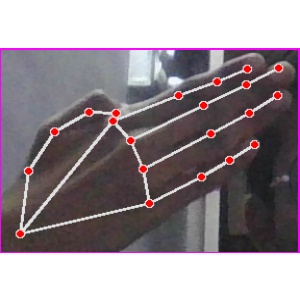
अक्षर: घ